American Dream (comics)

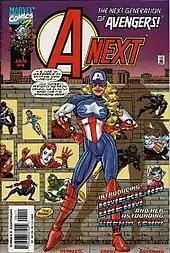
Shannon Carter as American Dream on the cover of "A-Next" #4 (1999). Artwork by Ron Frenz & Brett Breeding.

Shannon Carter is the niece of S.H.I.E.L.D. agent Sharon Carter. She grew up idolizing Captain America. She is hired by Edwin Jarvis as a tour guide for the Avengers Headquarters, at the time functioning only as a museum. When the new Avengers team is formed, she is determined to join. She wears a costume based on Captain America's and carries on her arms disc weapons resembling miniature versions of his shield. Her strength and agility are honed by intensive physical training. After joining the team as the American Dream, Shannon soon proves herself to be an effective Avenger, and when the team saves the original Avengers from a dark parallel world, Captain America himself judges her worthy to wield the shield of the alternate Captain. She also proves to be an important character in defeating Galactus in the "Last Planet Standing" limited series. She, along with Stinger and Spider-Girl, take down Galactus from the inside. They survive the imminent explosion by shrinking to microscopic size.